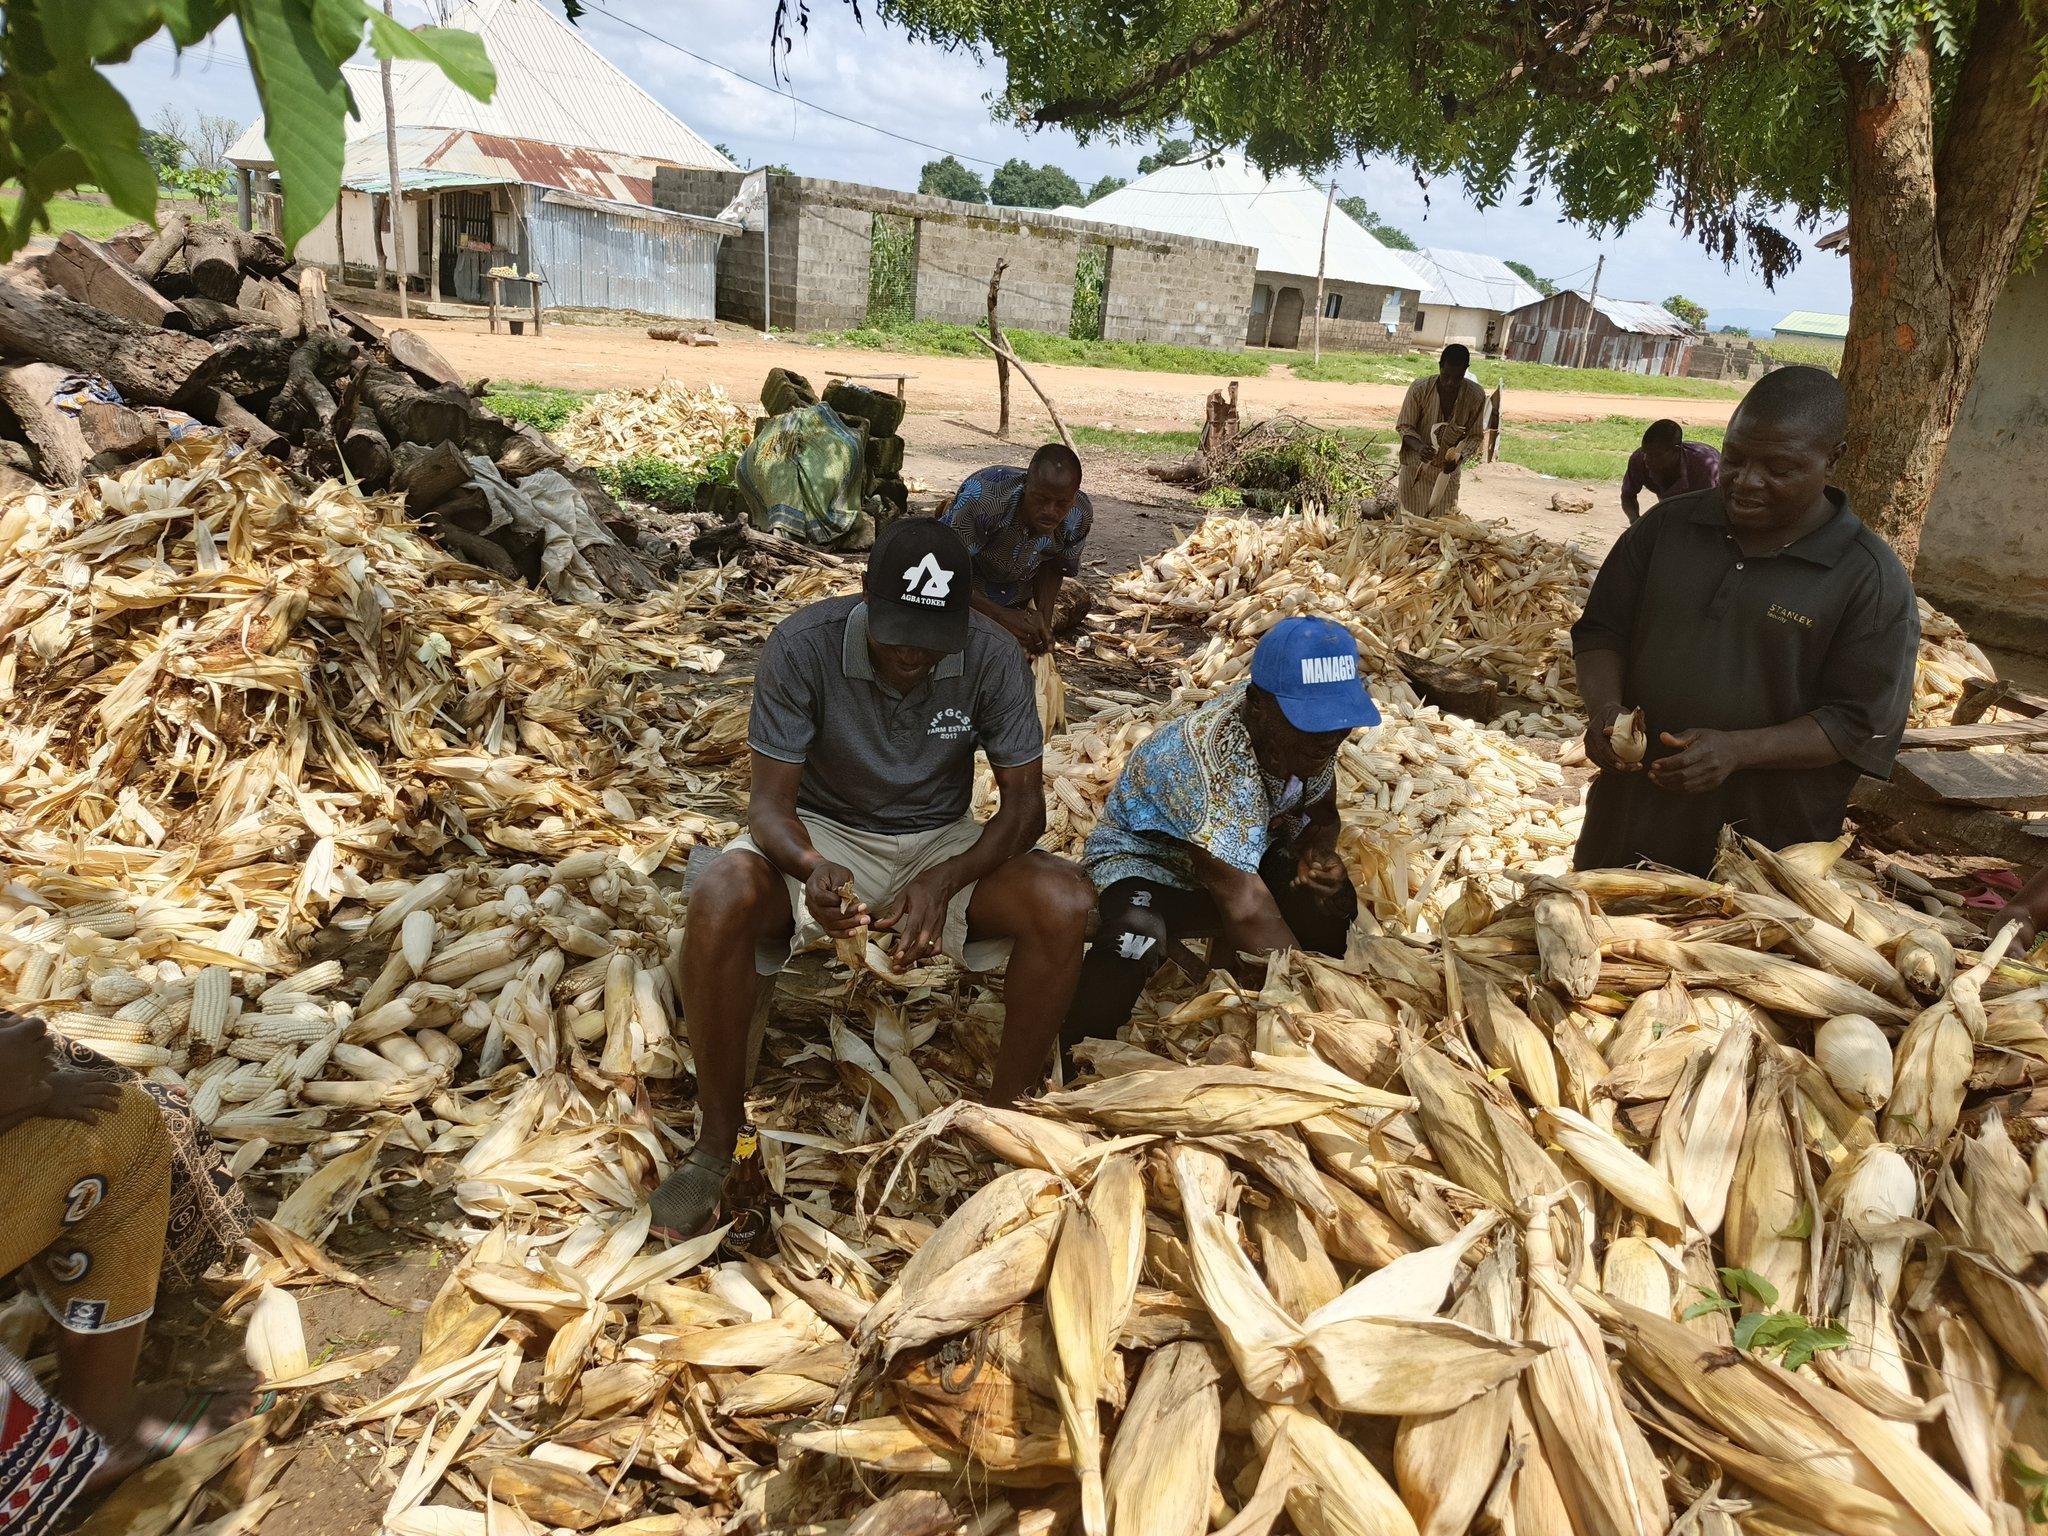
Vijana wakiwa wameketi chini ya mti mrefu ulio na kivuli, wakiwa wanafanya shughuli ya uandaaji wa  zao la mahindi, wakimenya maganda na kupanga katika makundi ili kupelekwa sokoni kwa ajili ya mauzo.